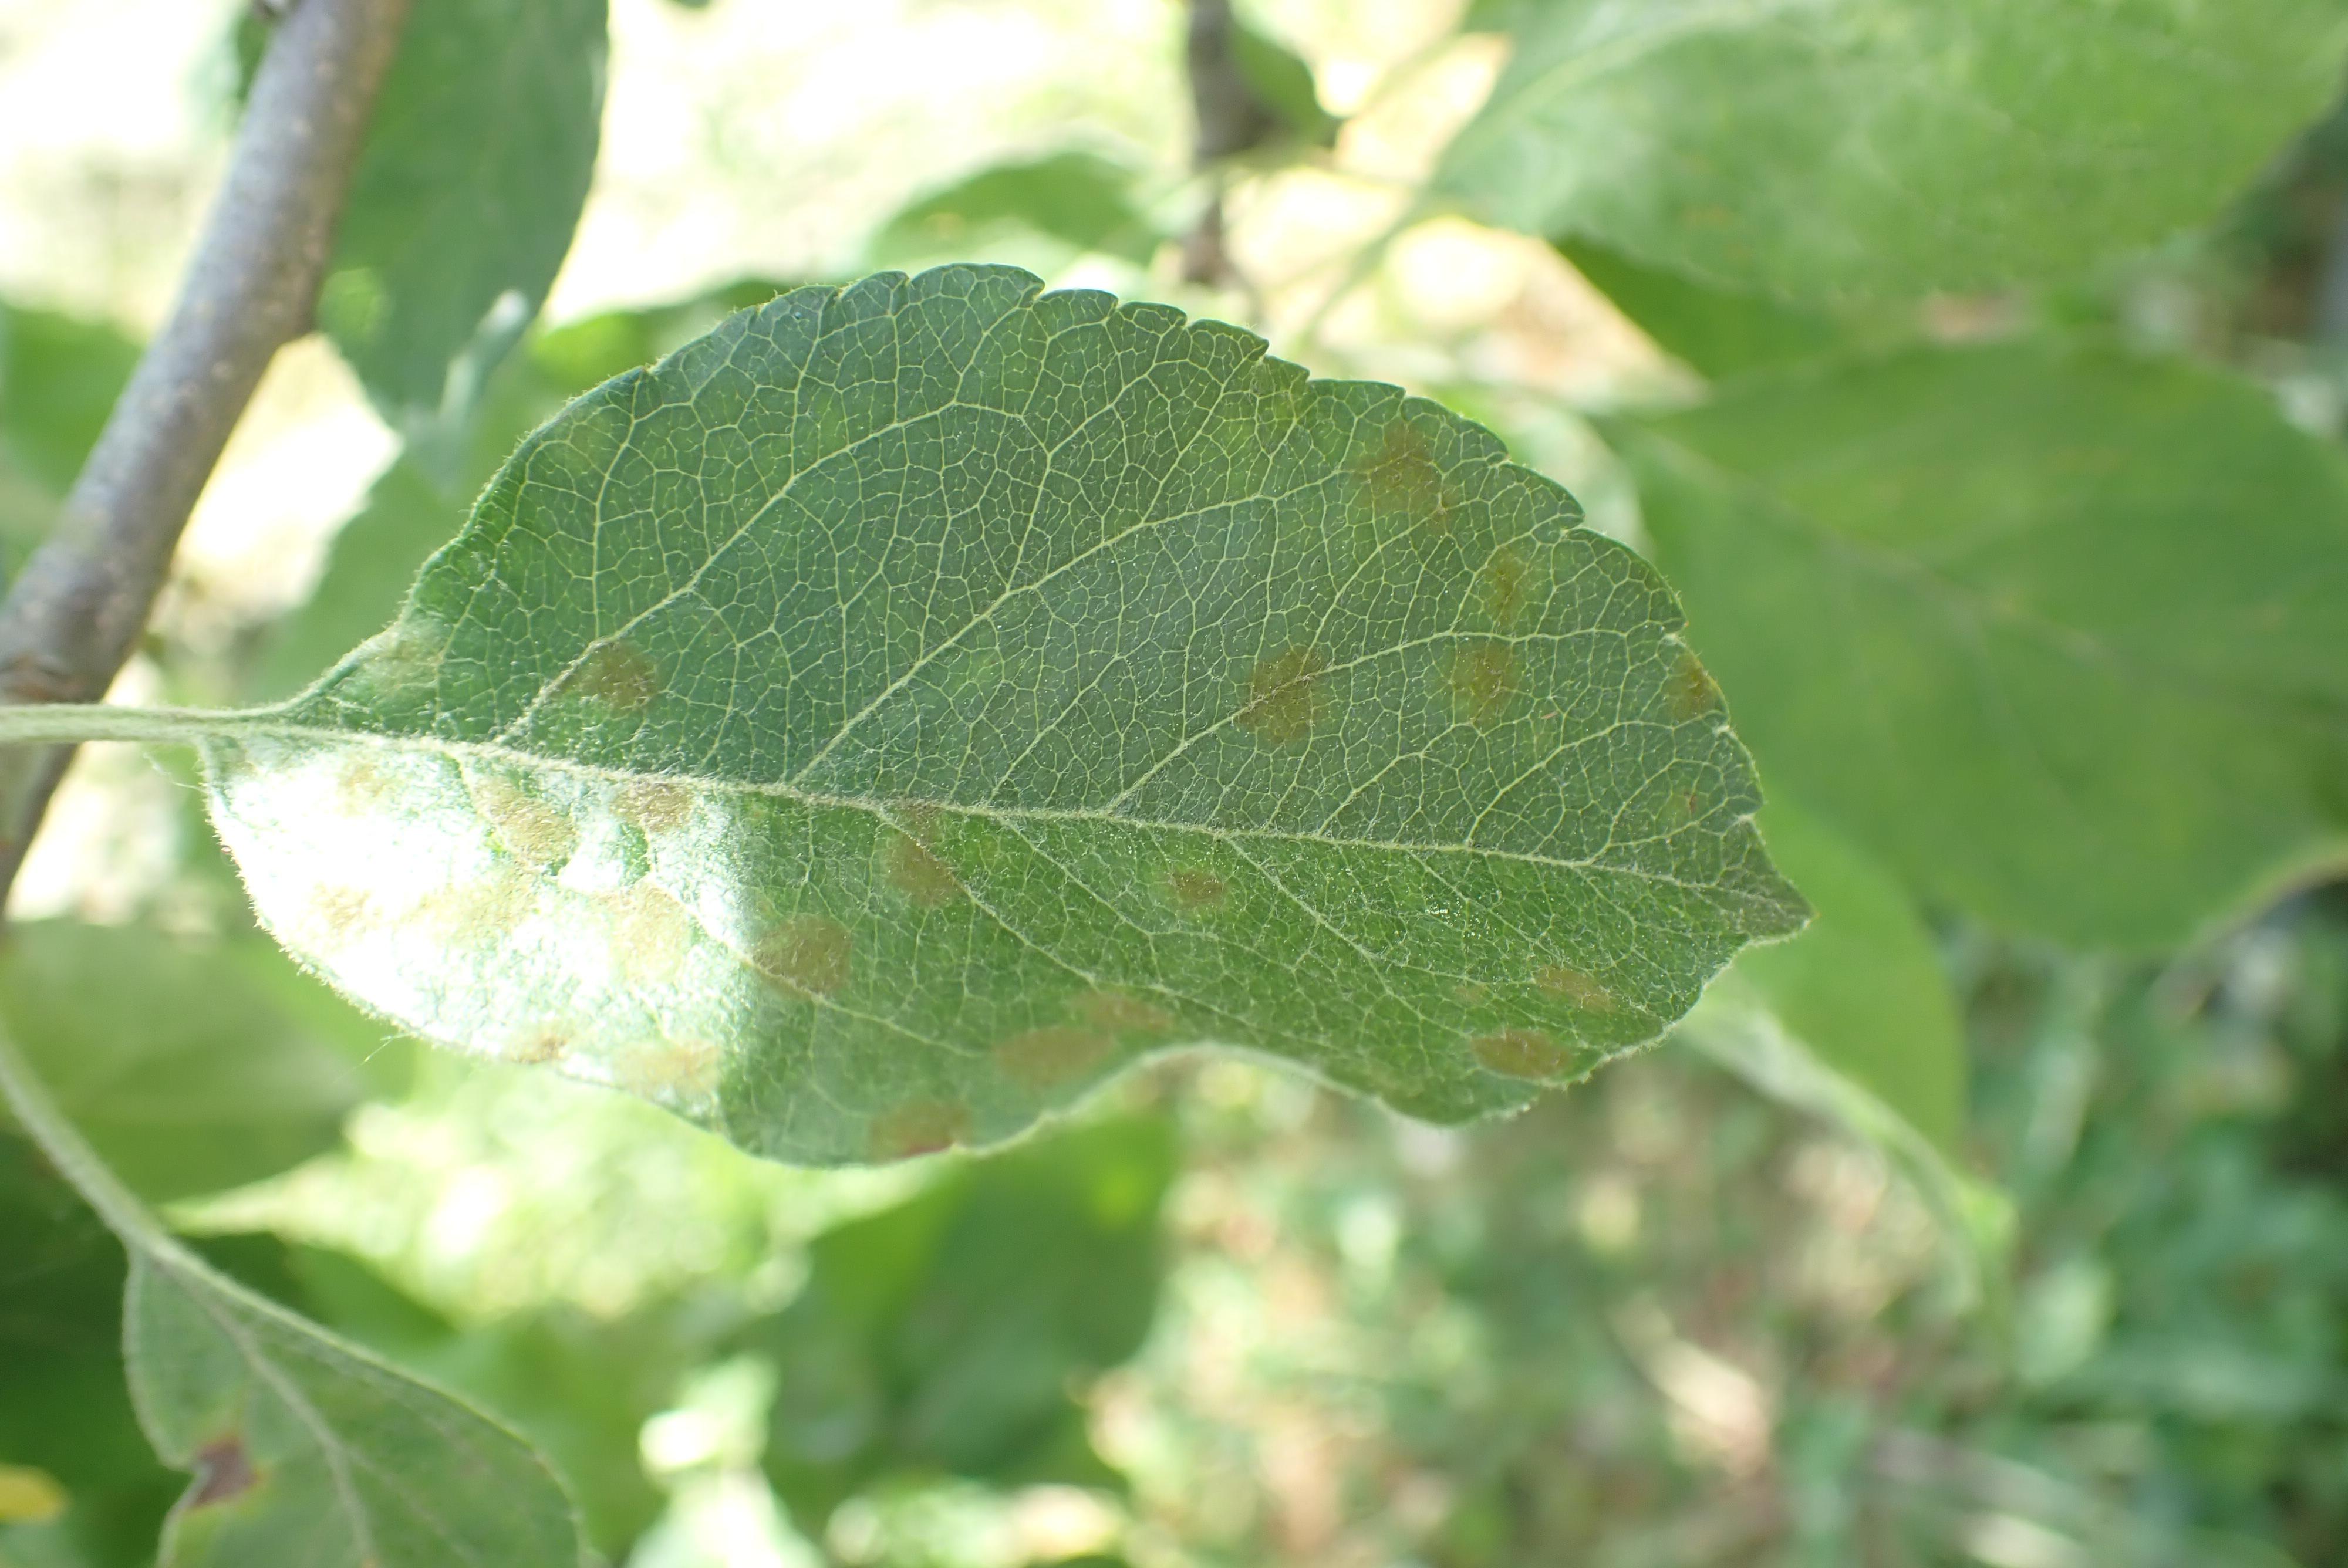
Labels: scab